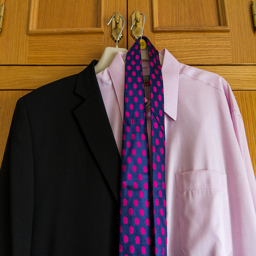
A dress shirt and jacket with a blue and pink dotted tie.
A suit and tie hangs on a cabinet knob.
The pink shirt, black jacket, and pink and blue tie are all hanging up.
a suit coat shirt and tie hanging on hooks
Some dress shirt along with a tie and a suit hanged on a door knob.